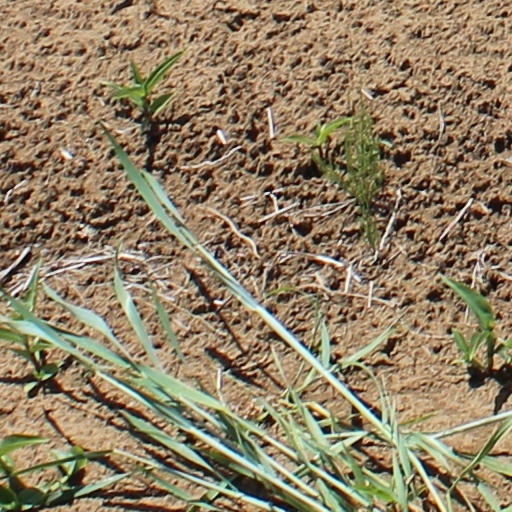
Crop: wheat